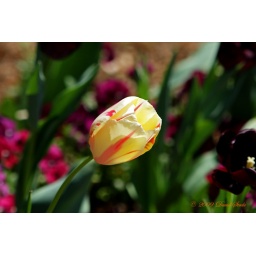
A single variagated yellow tulip in a bed of pink and purple tulips and pansies. Huntsville Botanical Gardens